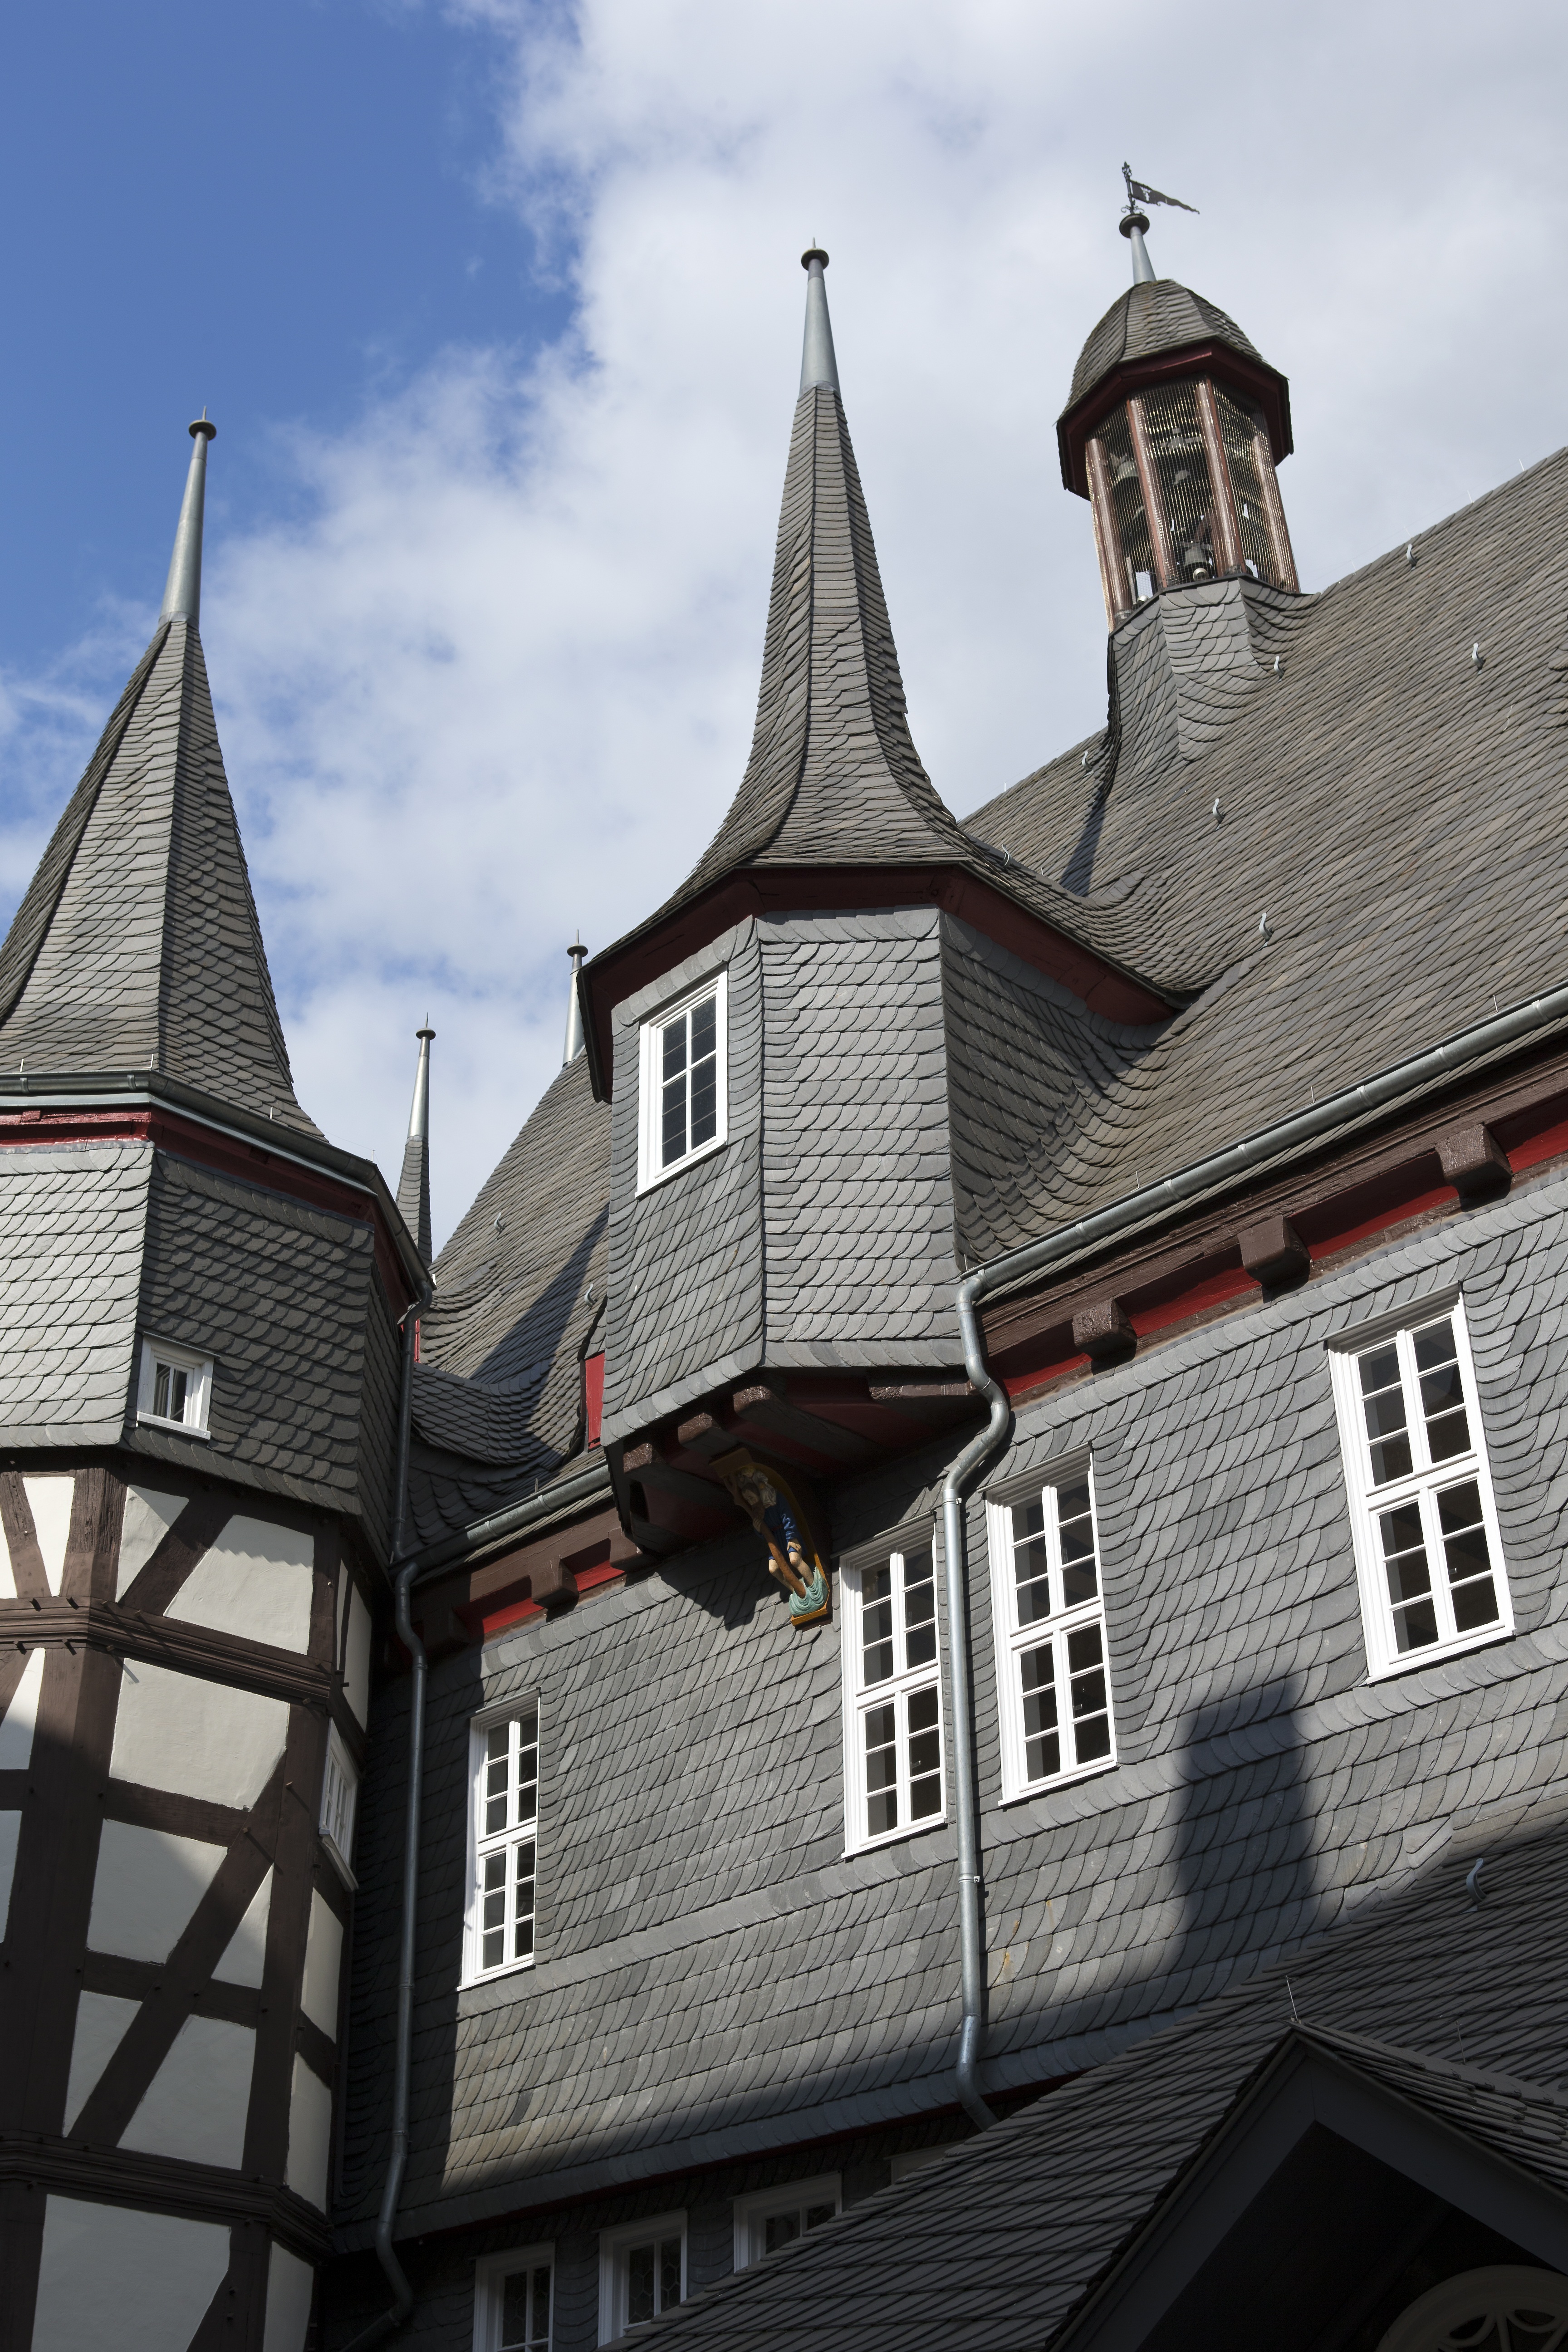
architecture, house, town, roof, building, tower, castle, landmark, facade, spire, steeple, germany, hessen, urban area, timber framing, frankenberg, waldeck frankenberg, 500 years old town hall, blue slate roof tiles, blue slate tile hanging